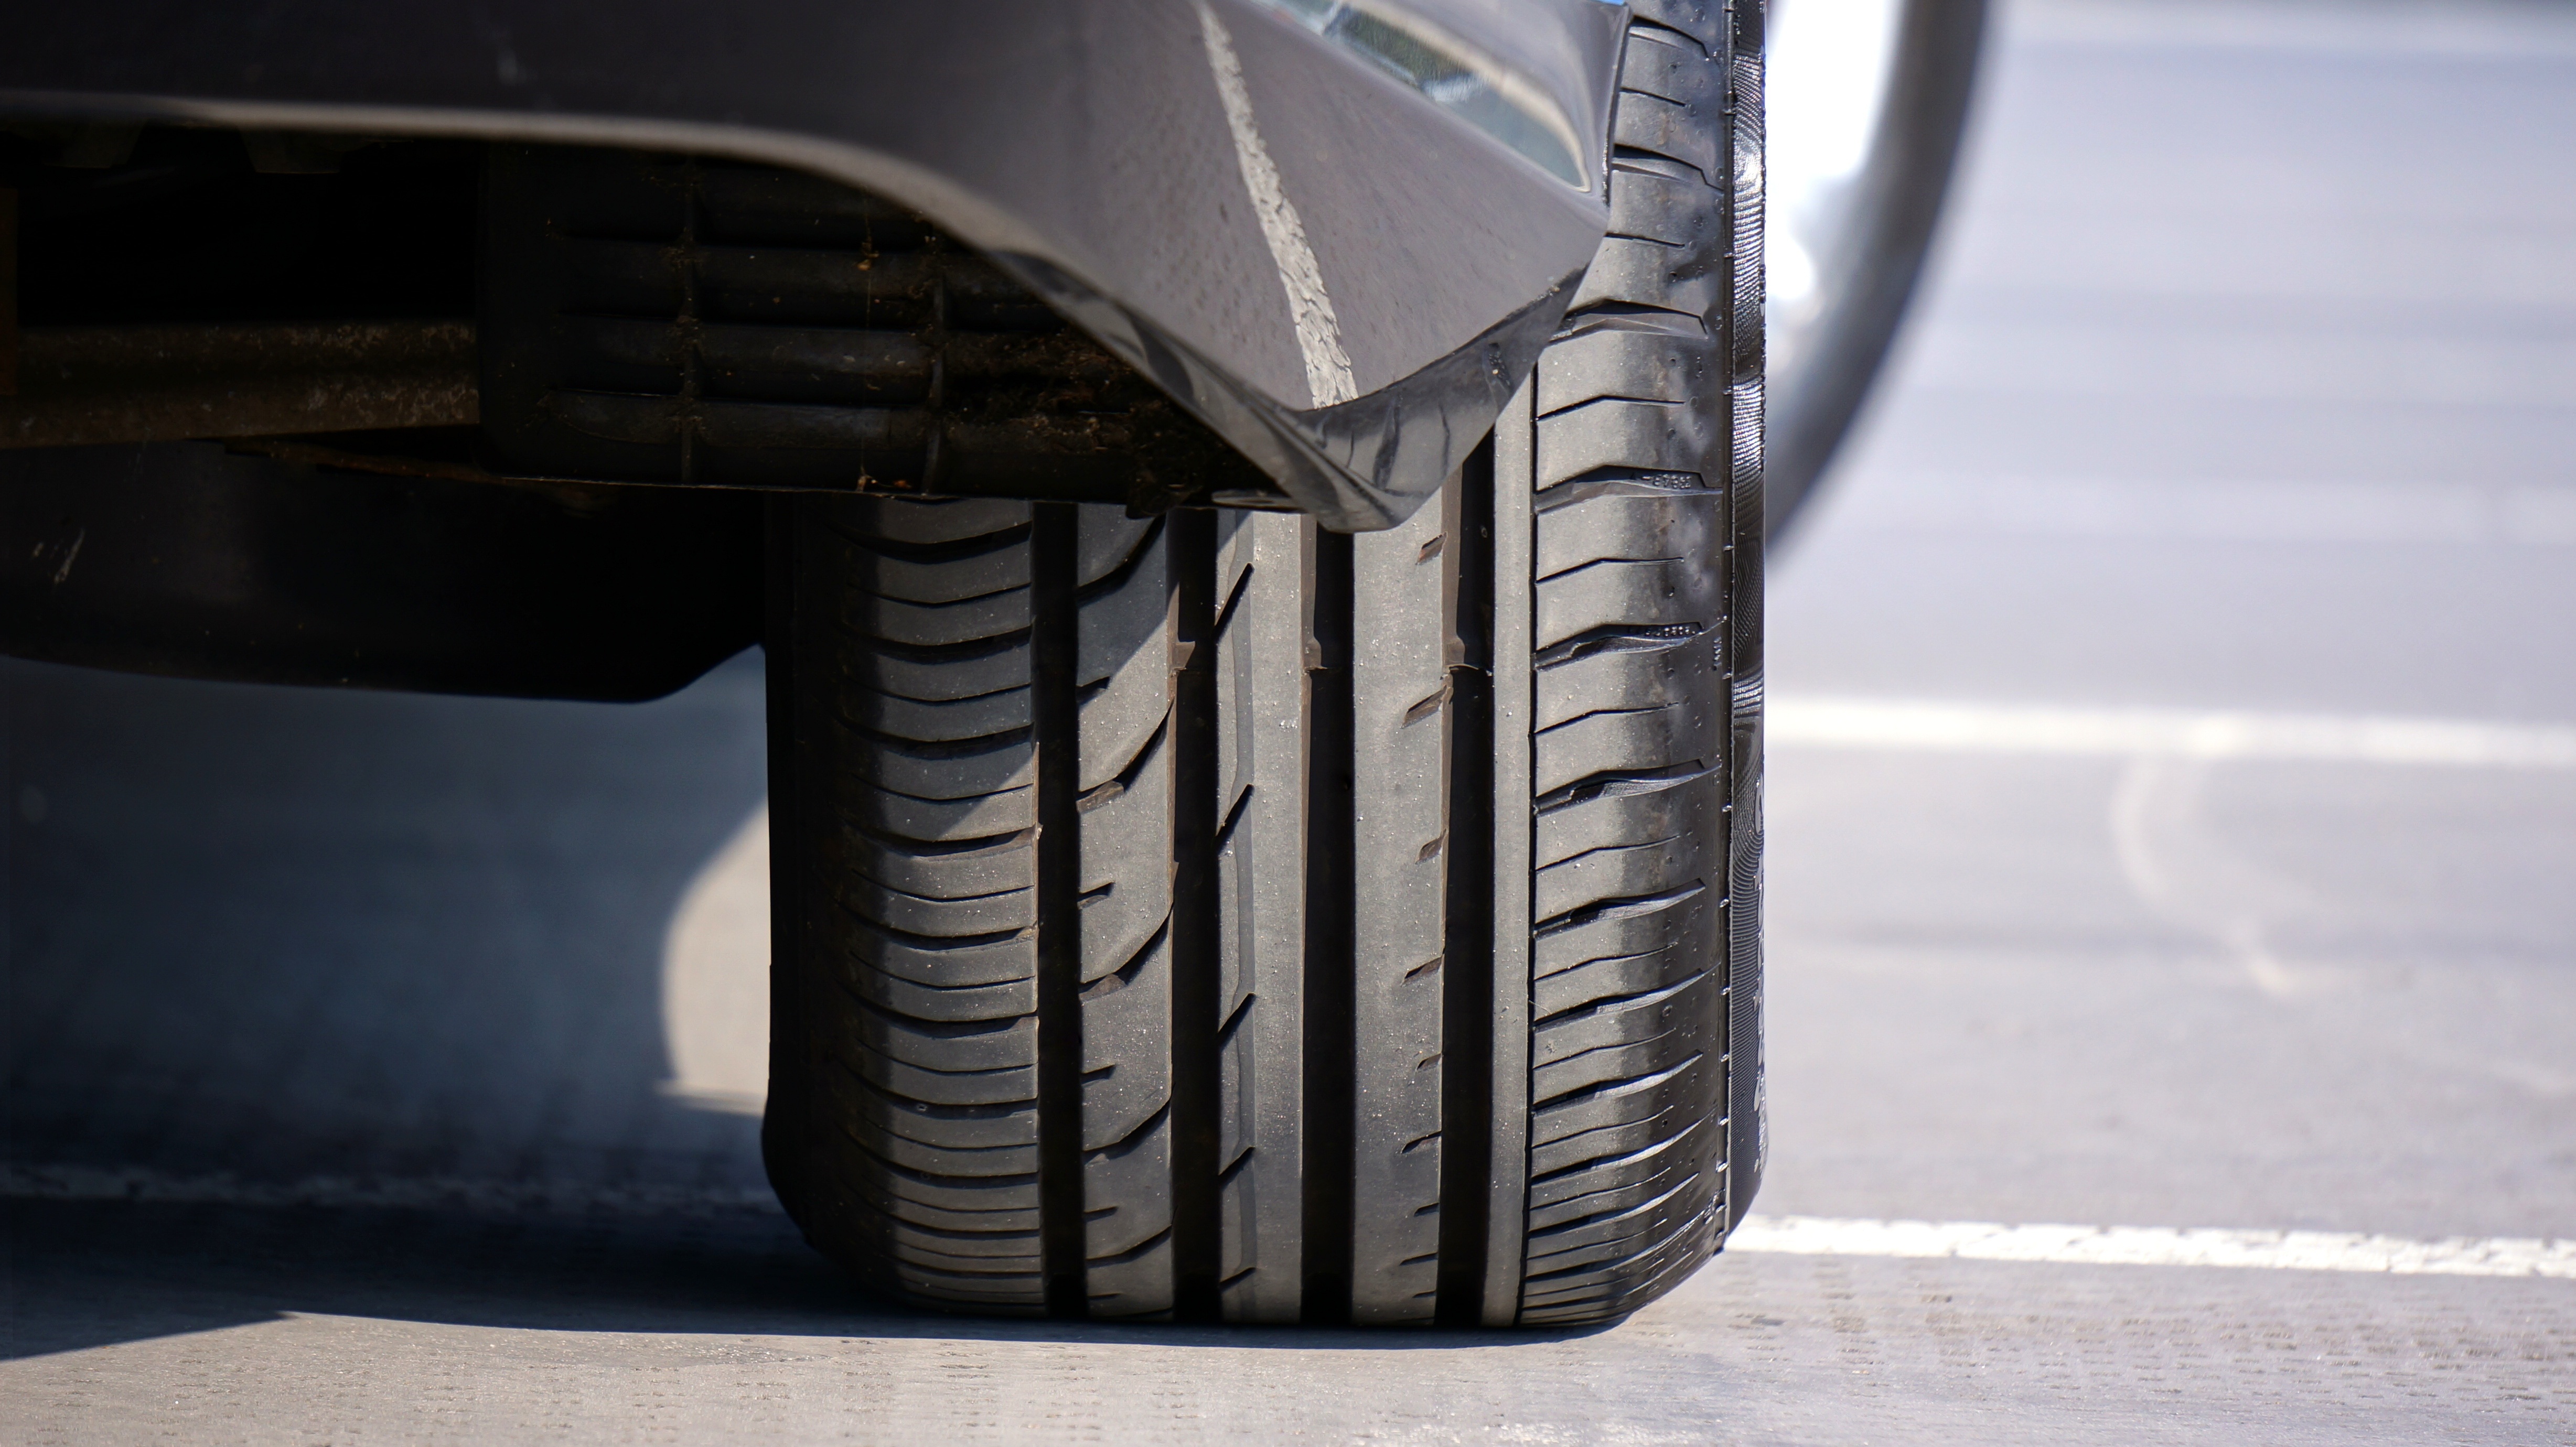
car, wheel, automobile, vehicle, auto, black, tire, bumper, tyre, rim, rubber, tread, auto part, automotive exterior, automotive tire